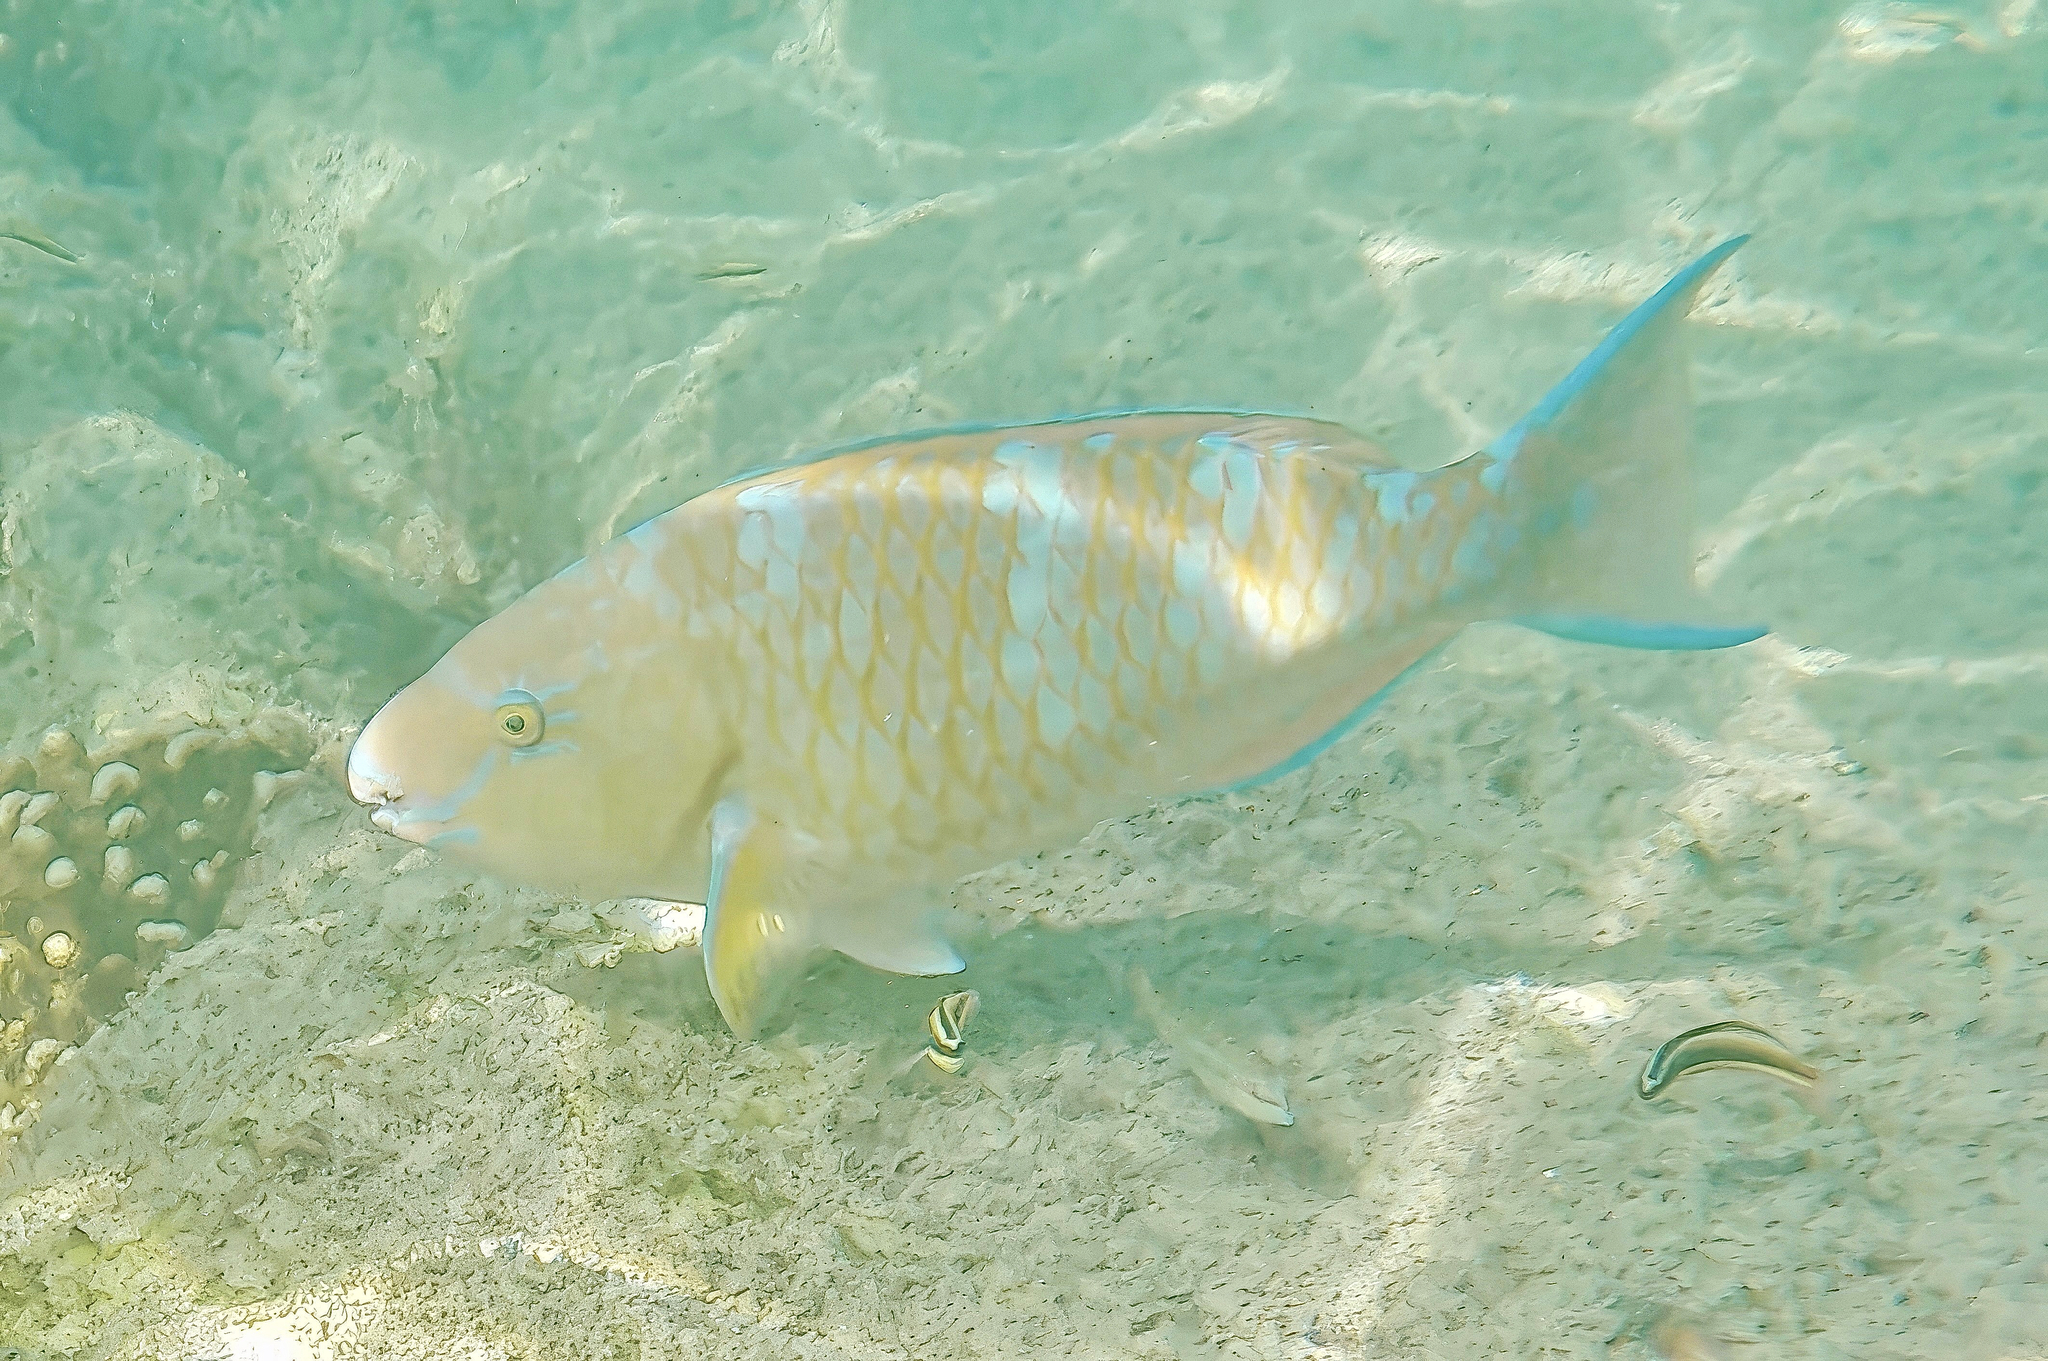
Scarus ghobban (Blue-barred Parrotfish)